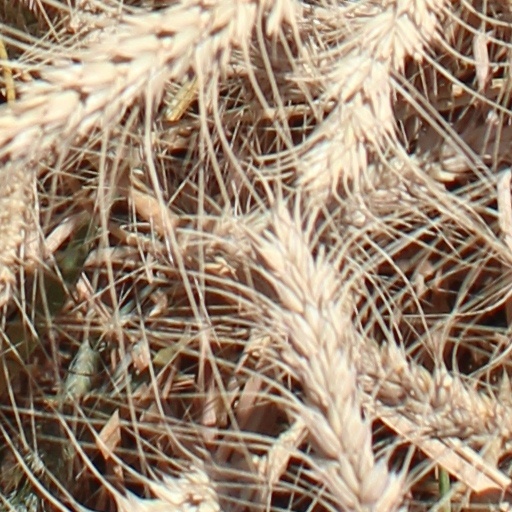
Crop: wheat